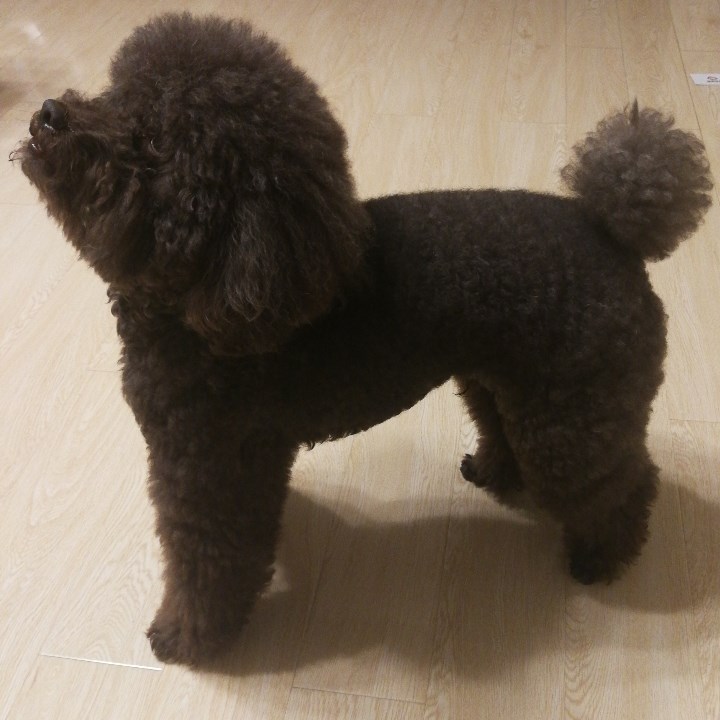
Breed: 7449-n000128-teddy